Be the One (The Ting Tings song)

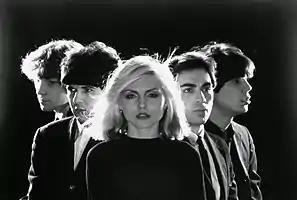
Multiple critics praised the single for its similarity to the work of Blondie (above).

An album review for "Rolling Stone", penned by Michael Endelman, highlighted the song as one of "We Started Nothing"s examples of "peppy New Wave that's ridiculously catchy". Music critic Adam Moerder, writing for "Pitchfork", commended the song as one of the better tracks on "We Started Nothing", praising its "goth-twinged twee" as making "for one of the most fully fleshed-out ideas amidst a sea of half-baked inklings" on the album, although also opining that it "may not possess the immediacy" to qualify as a "standout track". "Allmusic" commended the song for